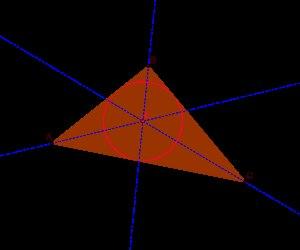
Étant donnés trois points non alignés A, B et C du plan, il existe quatre cercles tangents aux trois droites, et. Ce sont le cercle inscrit et les cercles exinscrits du triangle ABC.